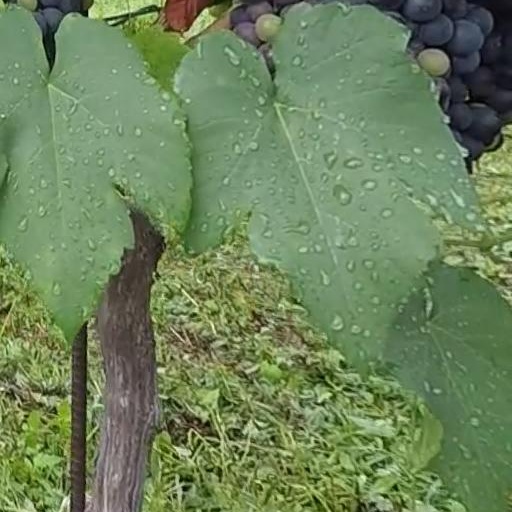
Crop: grape